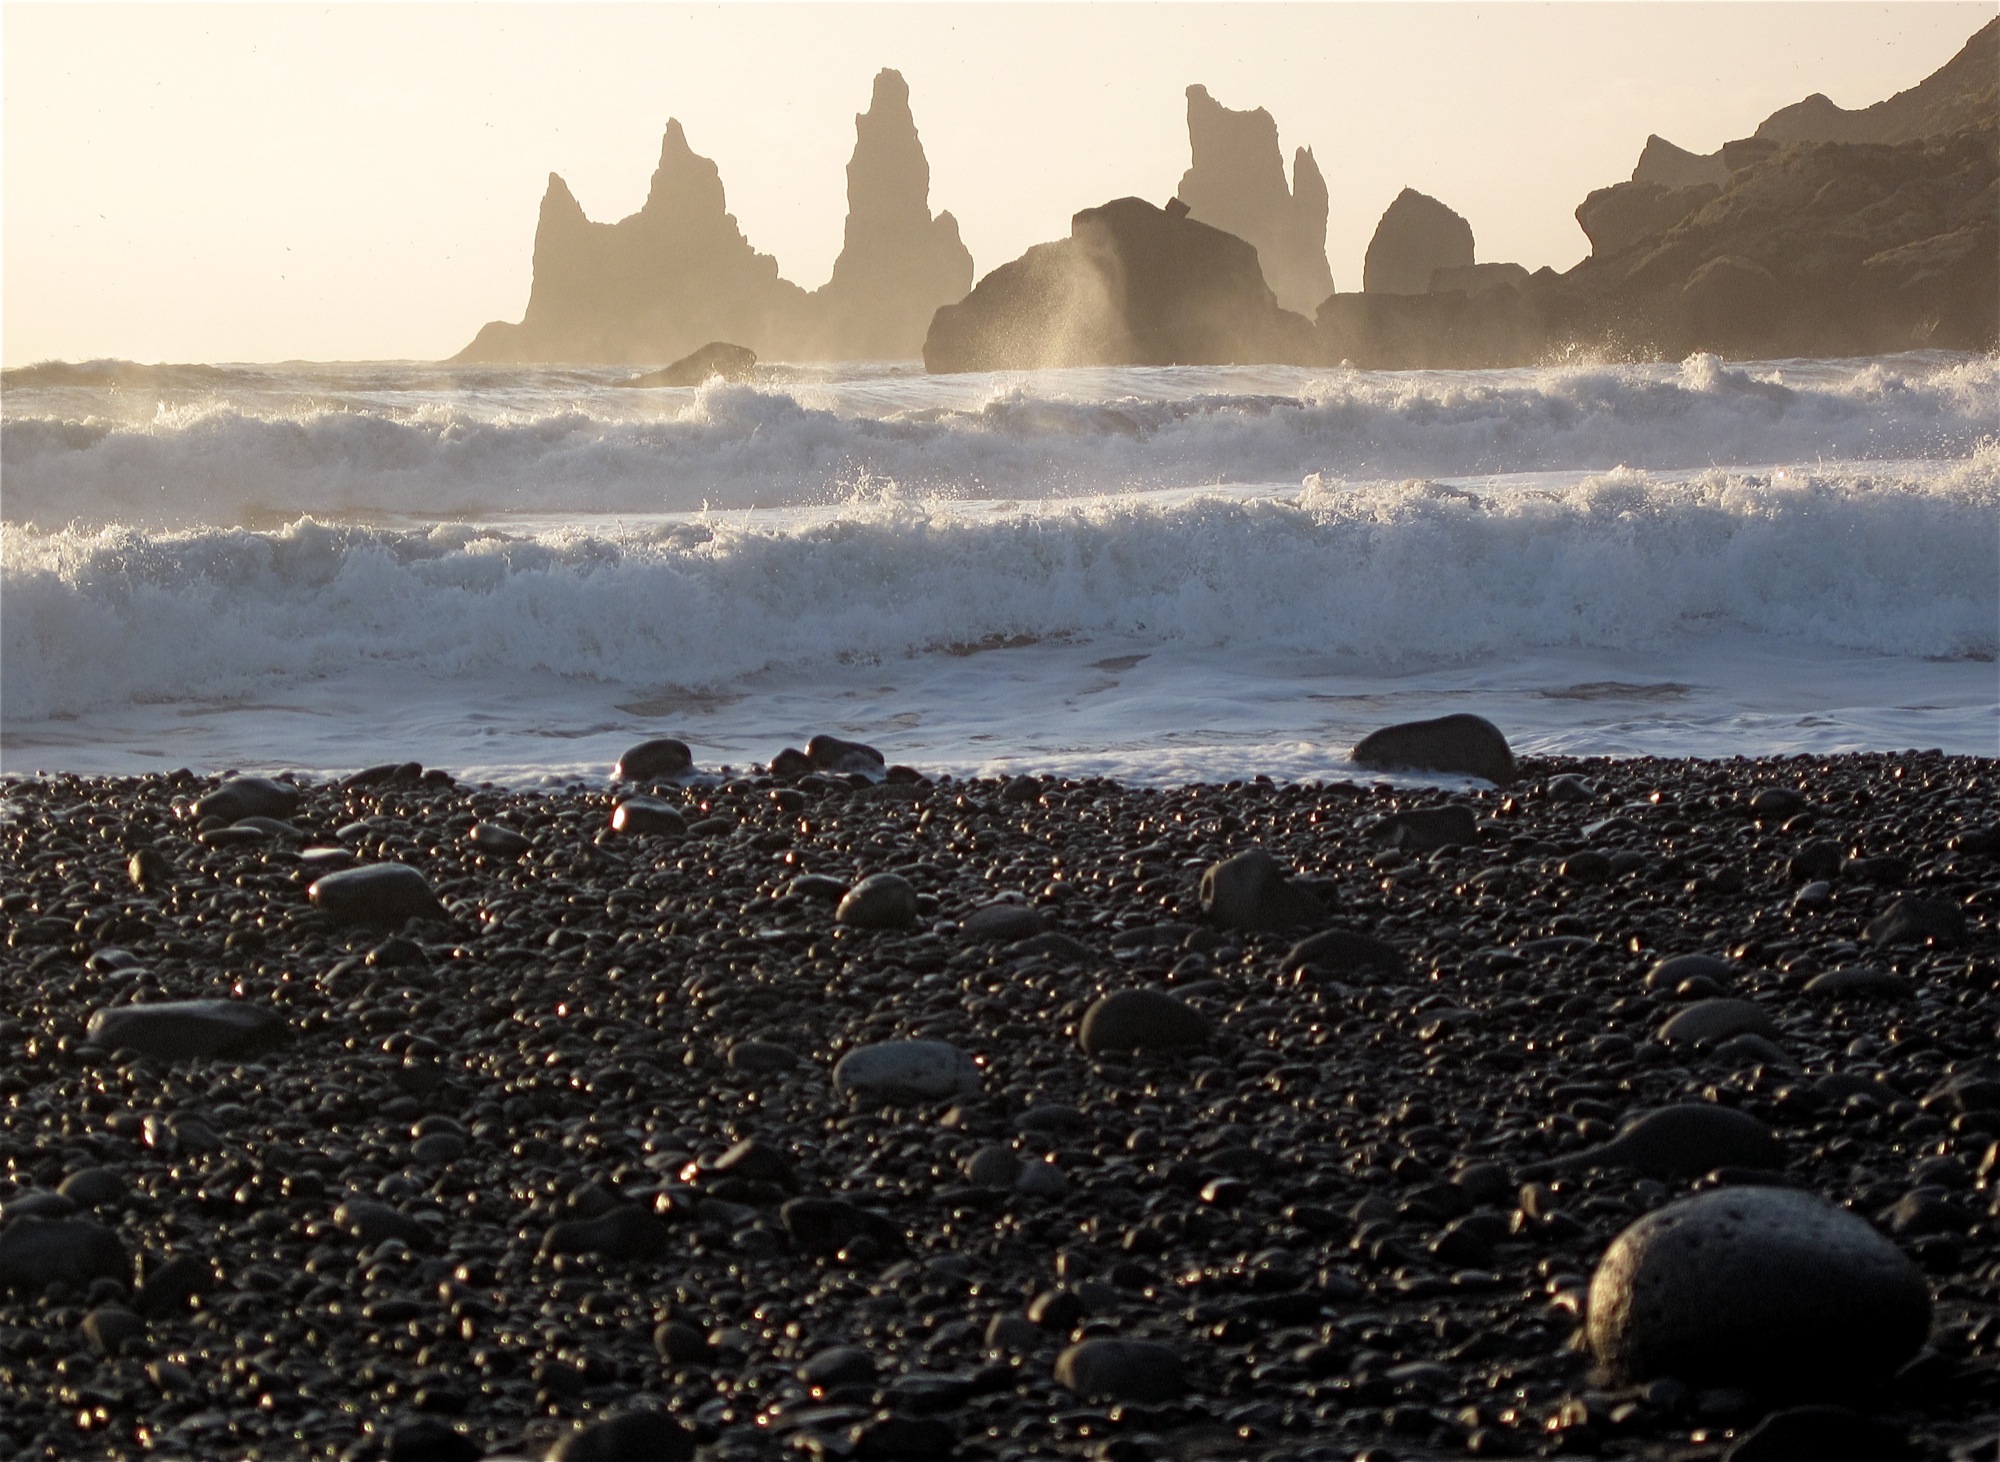
beach, sea, coast, sand, rock, ocean, horizon, cloud, sunrise, sunset, sunlight, morning, shore, wave, dawn, dusk, evening, reflection, weather, bay, iceland, material, body of water, cape, atmospheric phenomenon, wind wave